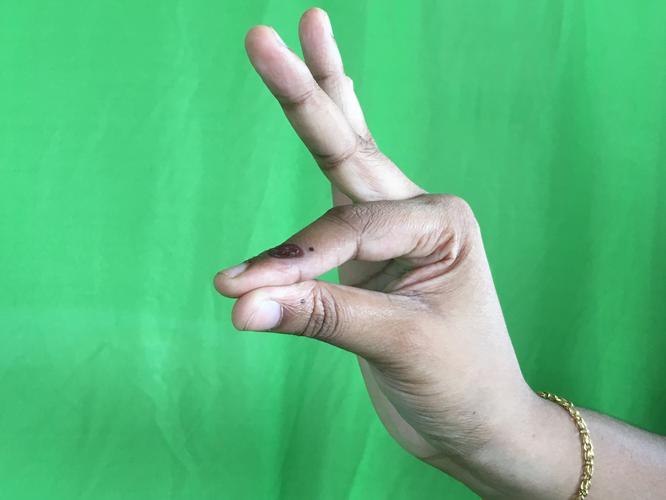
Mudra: Hamsasyam
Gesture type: single_hand